Letters Written in Sweden, Norway, and Denmark

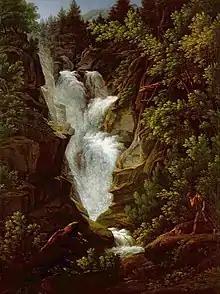
"Waterfall" by Joseph Anton Koch (1796)

Wollstonecraft relies extensively on the language of the sublime in "Letters Written in Sweden, Norway, and Denmark". She draws on and redefines Edmund Burke's central terms in "A Philosophical Enquiry into the Origin of Our Ideas of the Sublime and Beautiful" (1757). Burke privileges the sublime (which he associates with masculinity, terror, awe, and strength) over the beautiful (which he associates with femininity, passivity, delicacy, and weakness), while Wollstonecraft ties the sublime to sterility and the beautiful to fertility. For her, the beautiful is connected to the maternal; this aesthetic shift is evident, for example, in the many passages focusing on the affectionate tie between Wollstonecraft and little Fanny, her daughter. She thus claims the feminine category of the "beautiful" for the most virtuous and useful of women: mothers.